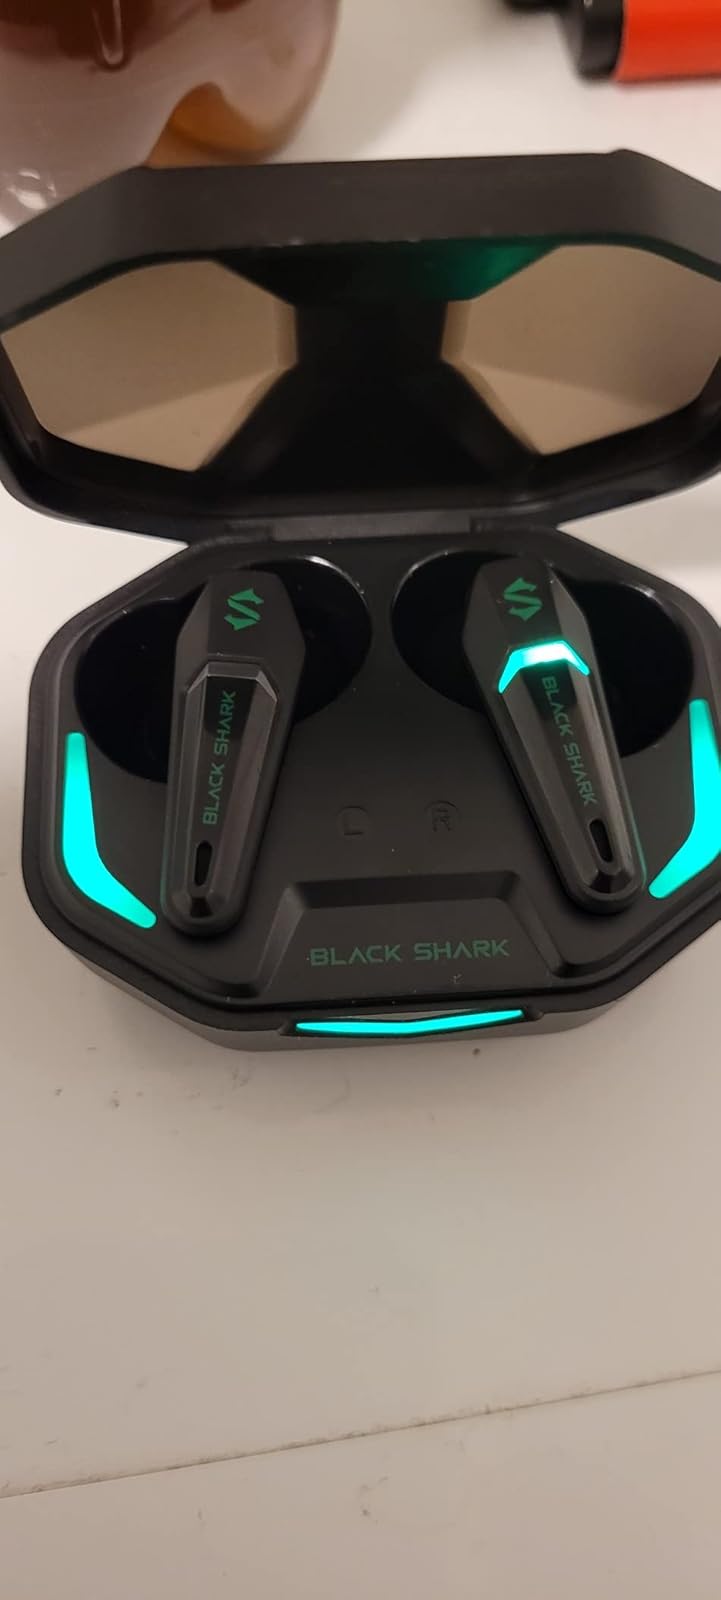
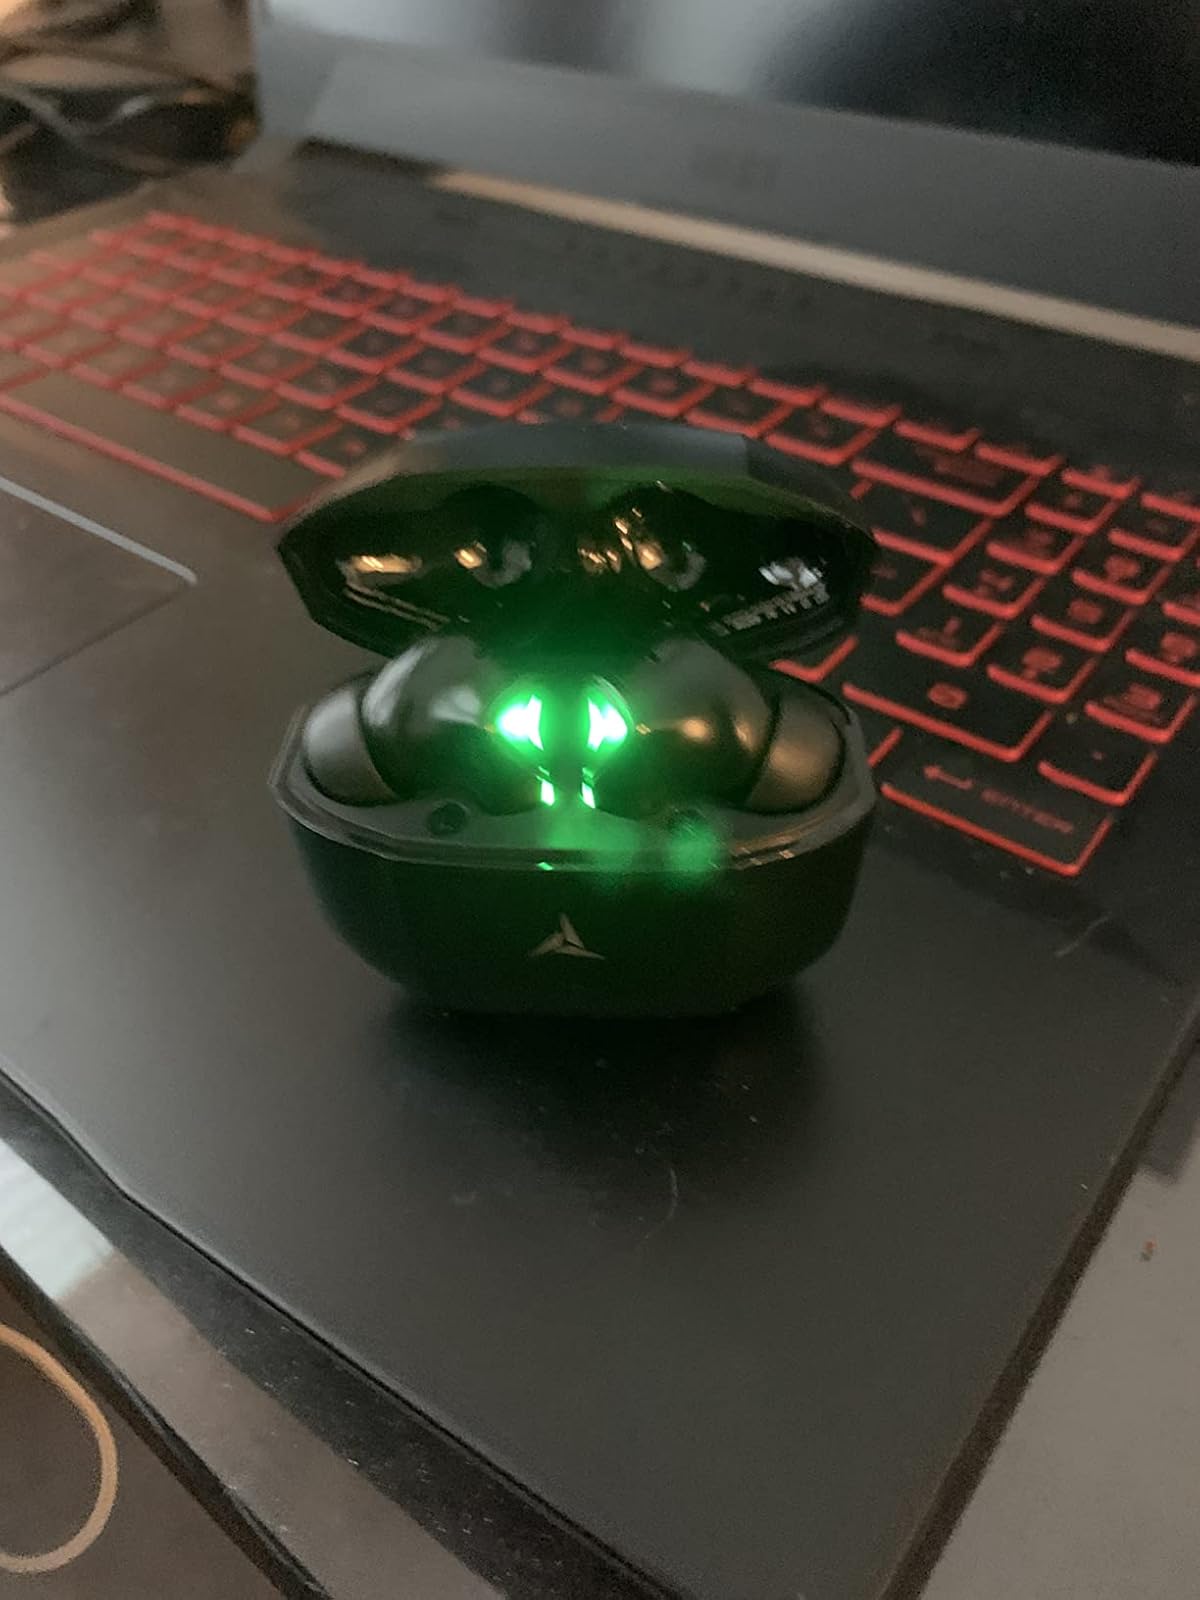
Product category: earbuds
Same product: no